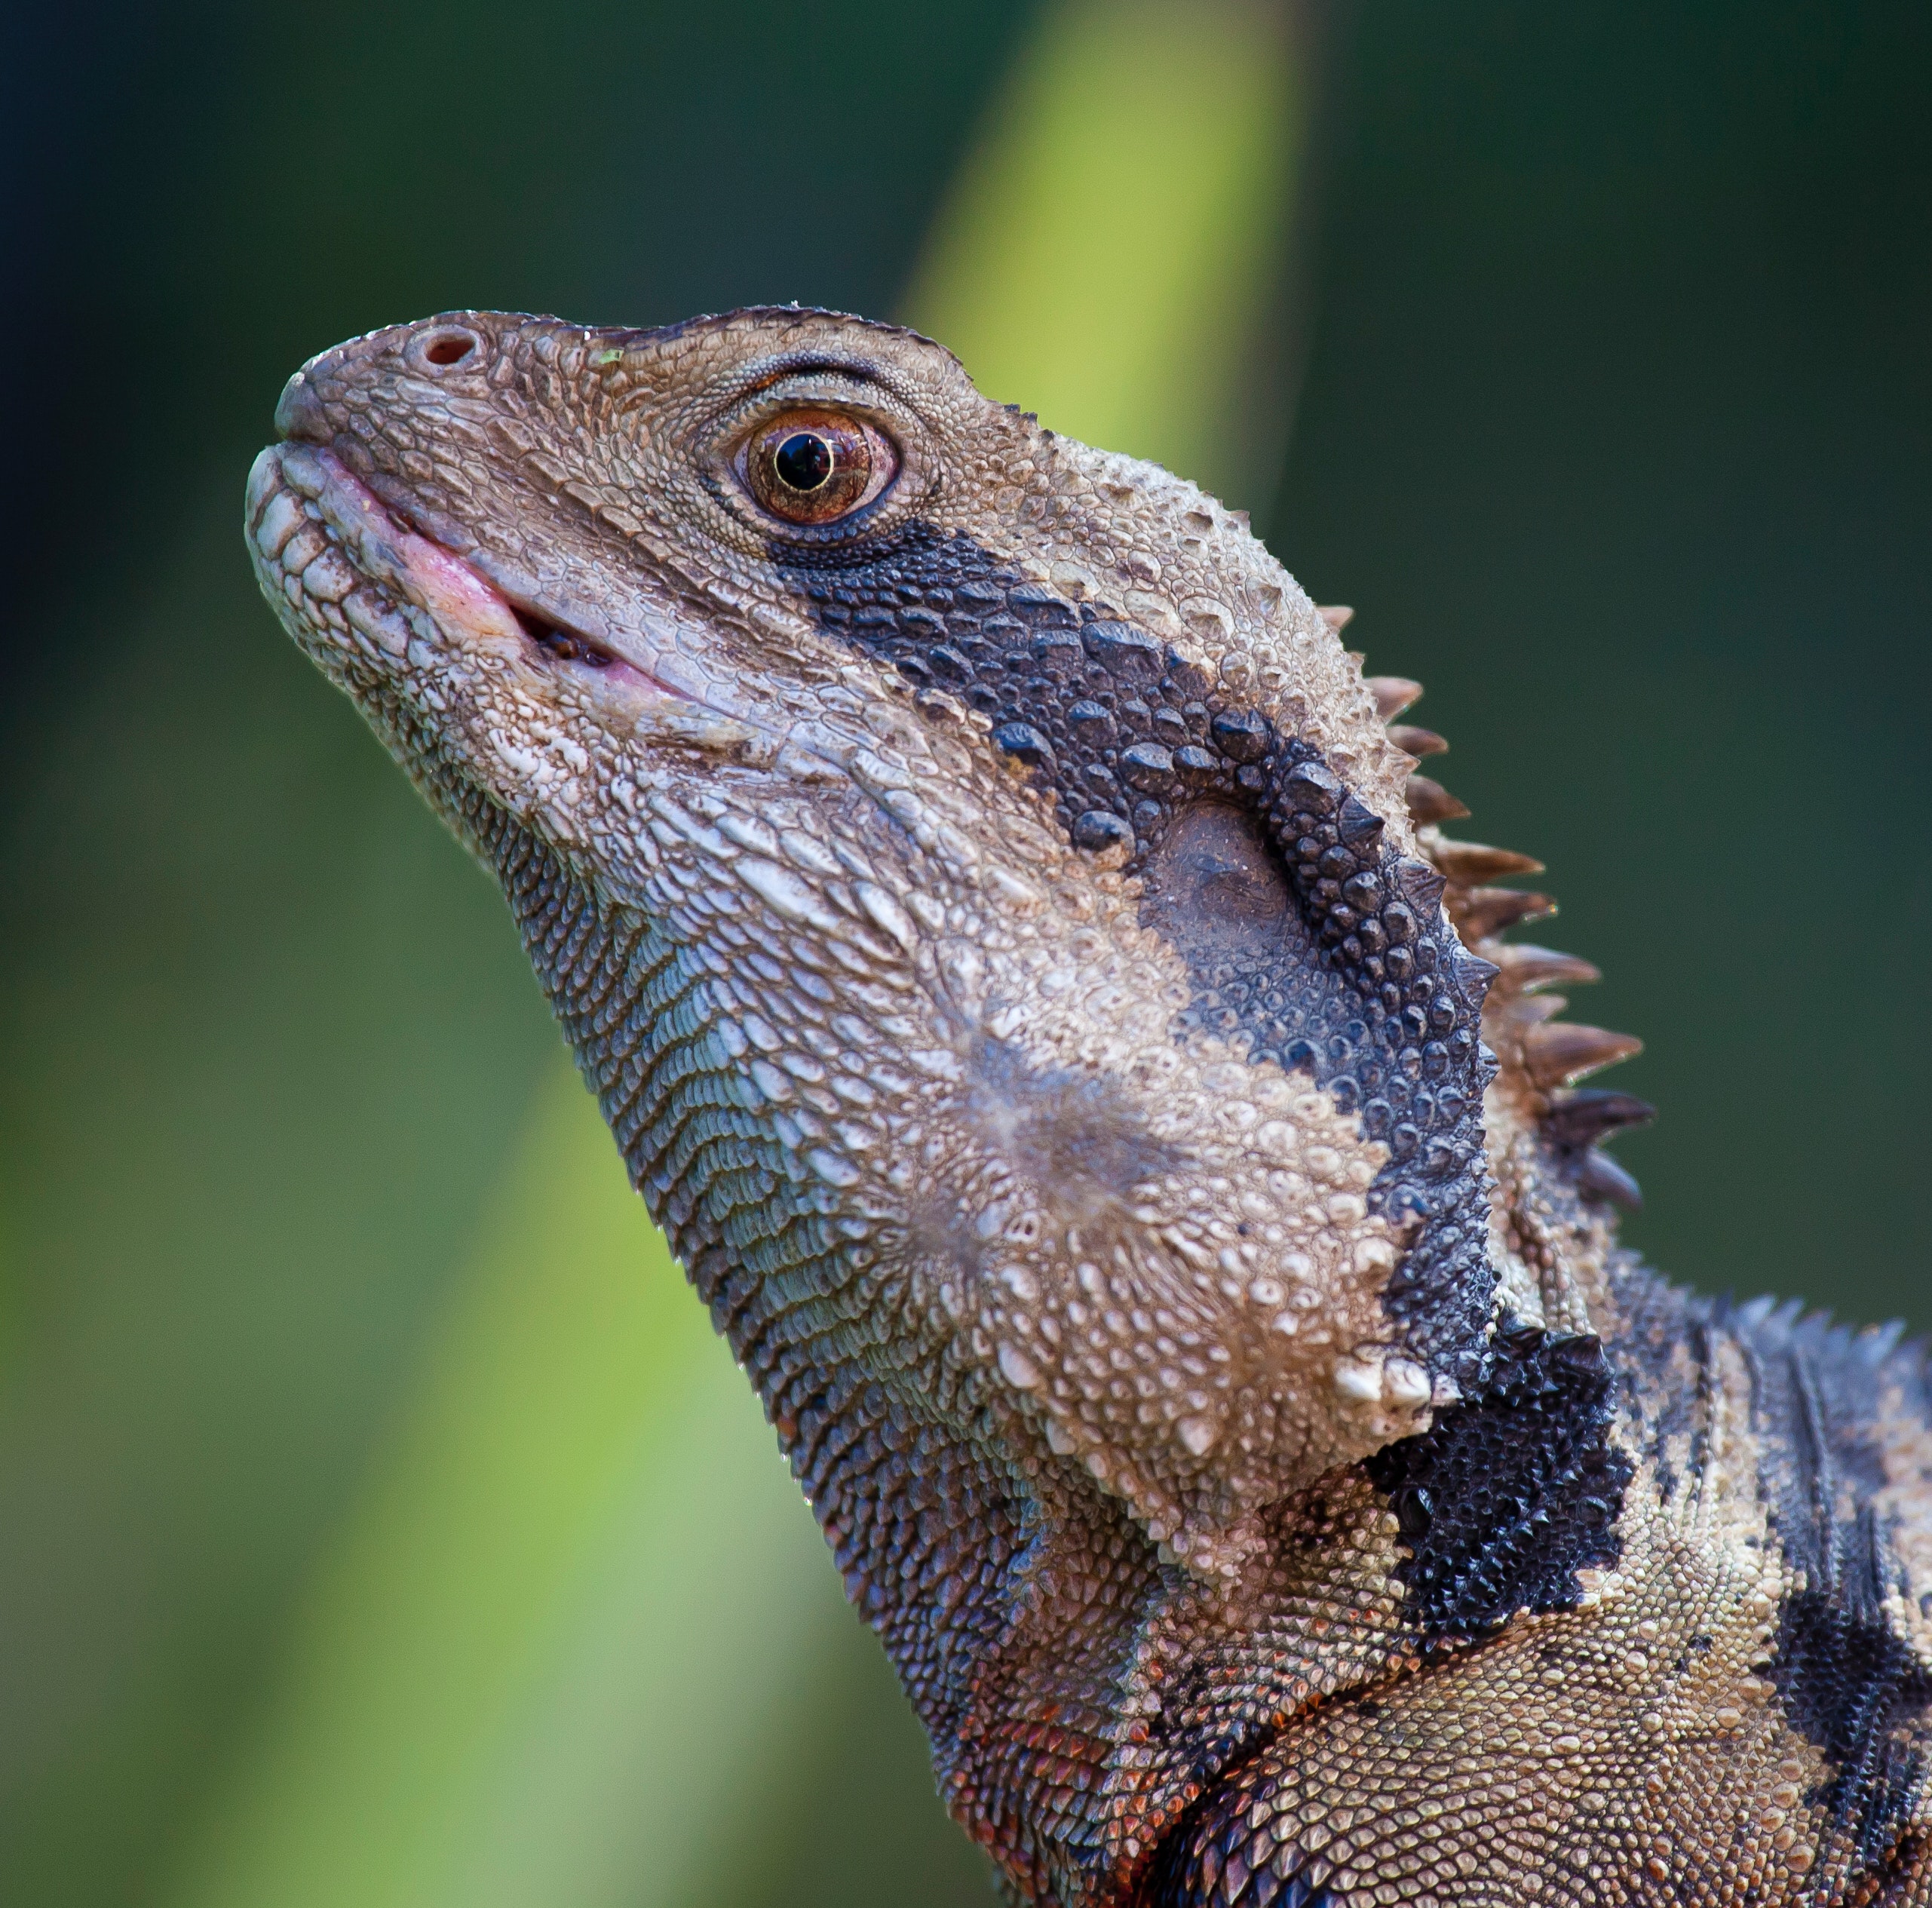
reptile, vertebrate, lizard, iguania, scaled reptile, agama, iguana, common chameleon, chameleon, dragon lizard, adaptation, close up, anole, iguanidae, wall lizard